Bell's palsy

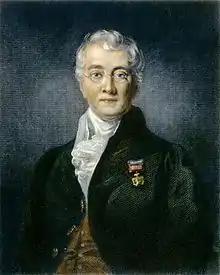
Scottish neurophysiologist Sir Charles Bell was the first author to describe the anatomical basis for facial paralysis, and has since served as the eponym for Bell's palsy.

The Persian physician Muhammad ibn Zakariya al-Razi (865–925) detailed the first known description of peripheral and central facial palsy.